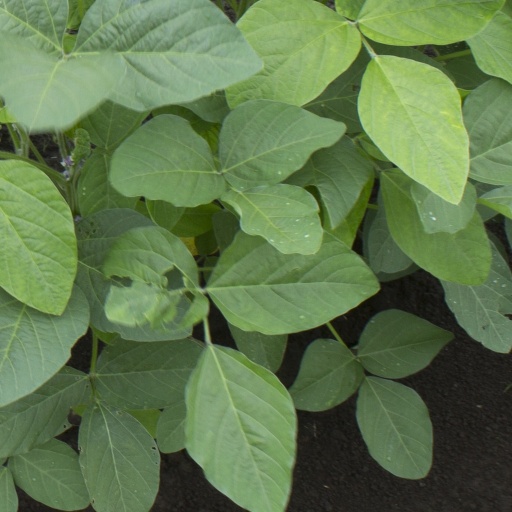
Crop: soybean